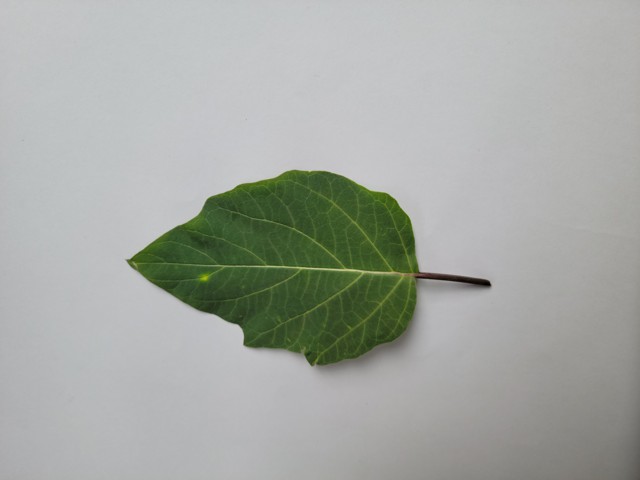
Plant: kalodhutura